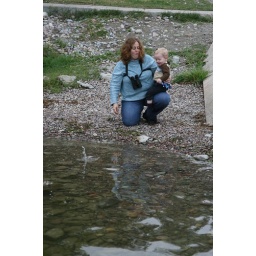
Andrea teaching Nathan to throw rocks in the water